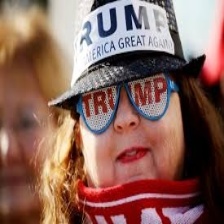
Species: LOONEY BIRDS
Scientific name: LUNATICUS AMERICONIS